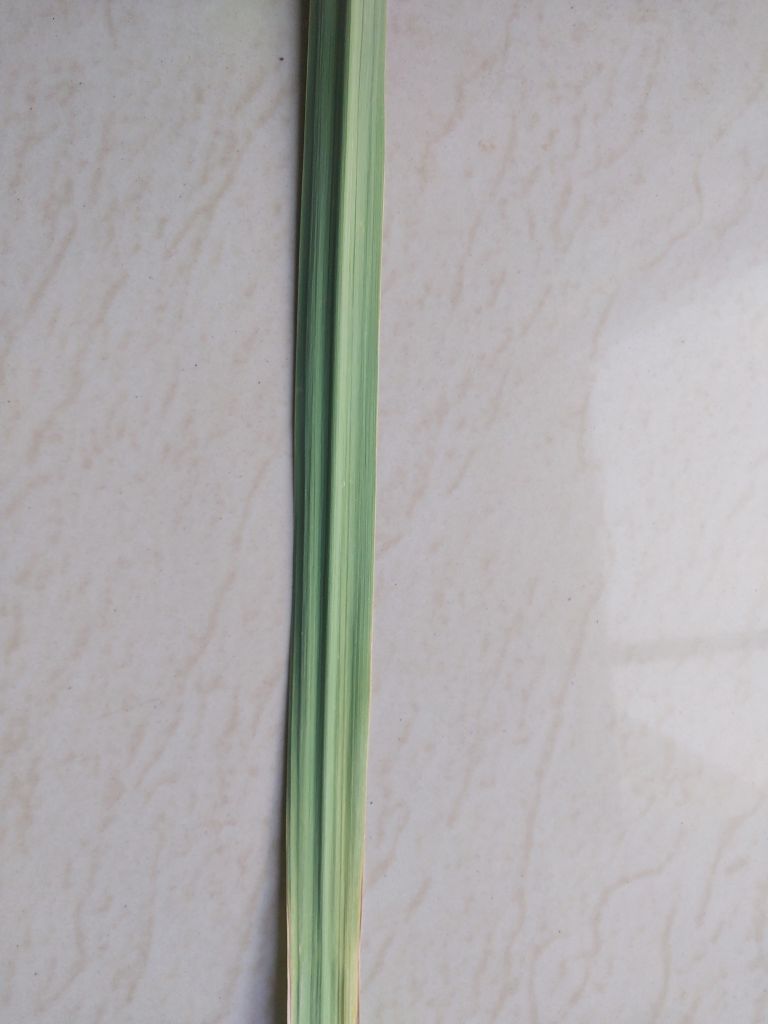
Label: Banded Chlorosis